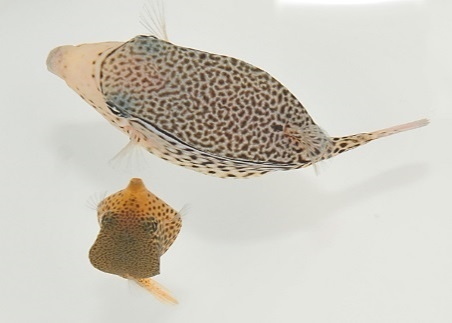
Ostracion solorensis (pair)
Ostracion solorensis (pair)
Brand: De Jong Marinelife
Category: Animals & Pet Supplies > Pet Supplies > Fish & Aquatic Supplies > Fish Food